Hezbollah armed strength

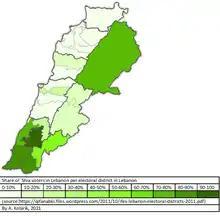
The distribution of the Shia population in Lebanon

The Lebanese Civil War began in 1975. Three years later, the Palestine Liberation Organization occupied much southern Lebanon in an attempt to raise an army and destroy the state of Israel. Israel invaded in 1982 and shattered the PLO, but occupied southern Lebanon and created a Christian proxy militia, the South Lebanon Army (SLA), to hold the territory. A narrow strip of land running the length of the Israeli border was termed the "security zone." Lebanese Shia, driven by a desire to gather forces to fight the Israeli occupation of southern Lebanon, founded Hezbollah (the Party of God) in 1982," with the organization being named and reorganized in 1985.